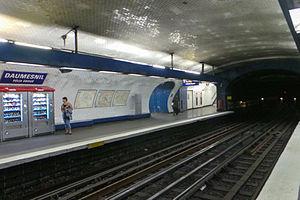
Le style Andreu-Motte du métro de Paris est un type de décoration mis en œuvre dans une centaine de stations du réseau entre 1974 et 1984. Ce nouvel aménagement est dirigé par l'architecte Paul Andreu et le décorateur Joseph-André Motte et rompt avec le précédent style orangé dit « Mouton ». Ce nouveau style, appelé alors style Andreu-Motte est fondé sur le blanc et les carrelages biseautés classiques, mais avec la réintroduction de la couleur dans les stations au moyen de deux lignes colorées, constituées par les bandeaux d'éclairage et les sièges. Inconsciemment, les voyageurs mémorisent la couleur associée à leur station. Ils peuvent ainsi déterminer, à l'aide de l'ambiance de la station et sans regarder la pancarte, le nom de la station.